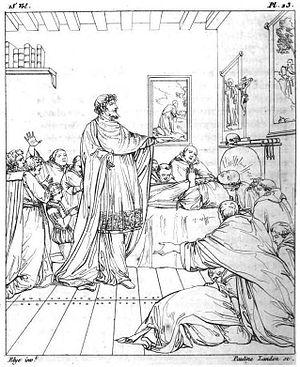
Marie-Pauline Soyer, née de Saint-Yves Landon à Caen le 26 avril 1786 et morte le 30 janvier 1871, est une graveuse française.